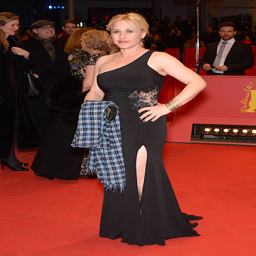
actor attends the premiere during festival at person .